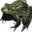
Label: frog